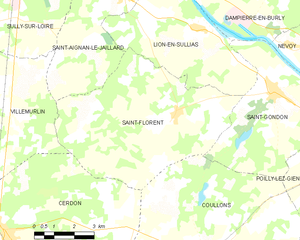
Saint-Florent ou Saint-Florent-le-Jeune est une commune française située dans le département du Loiret en région Centre-Val de Loire.